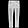
Label: Trouser